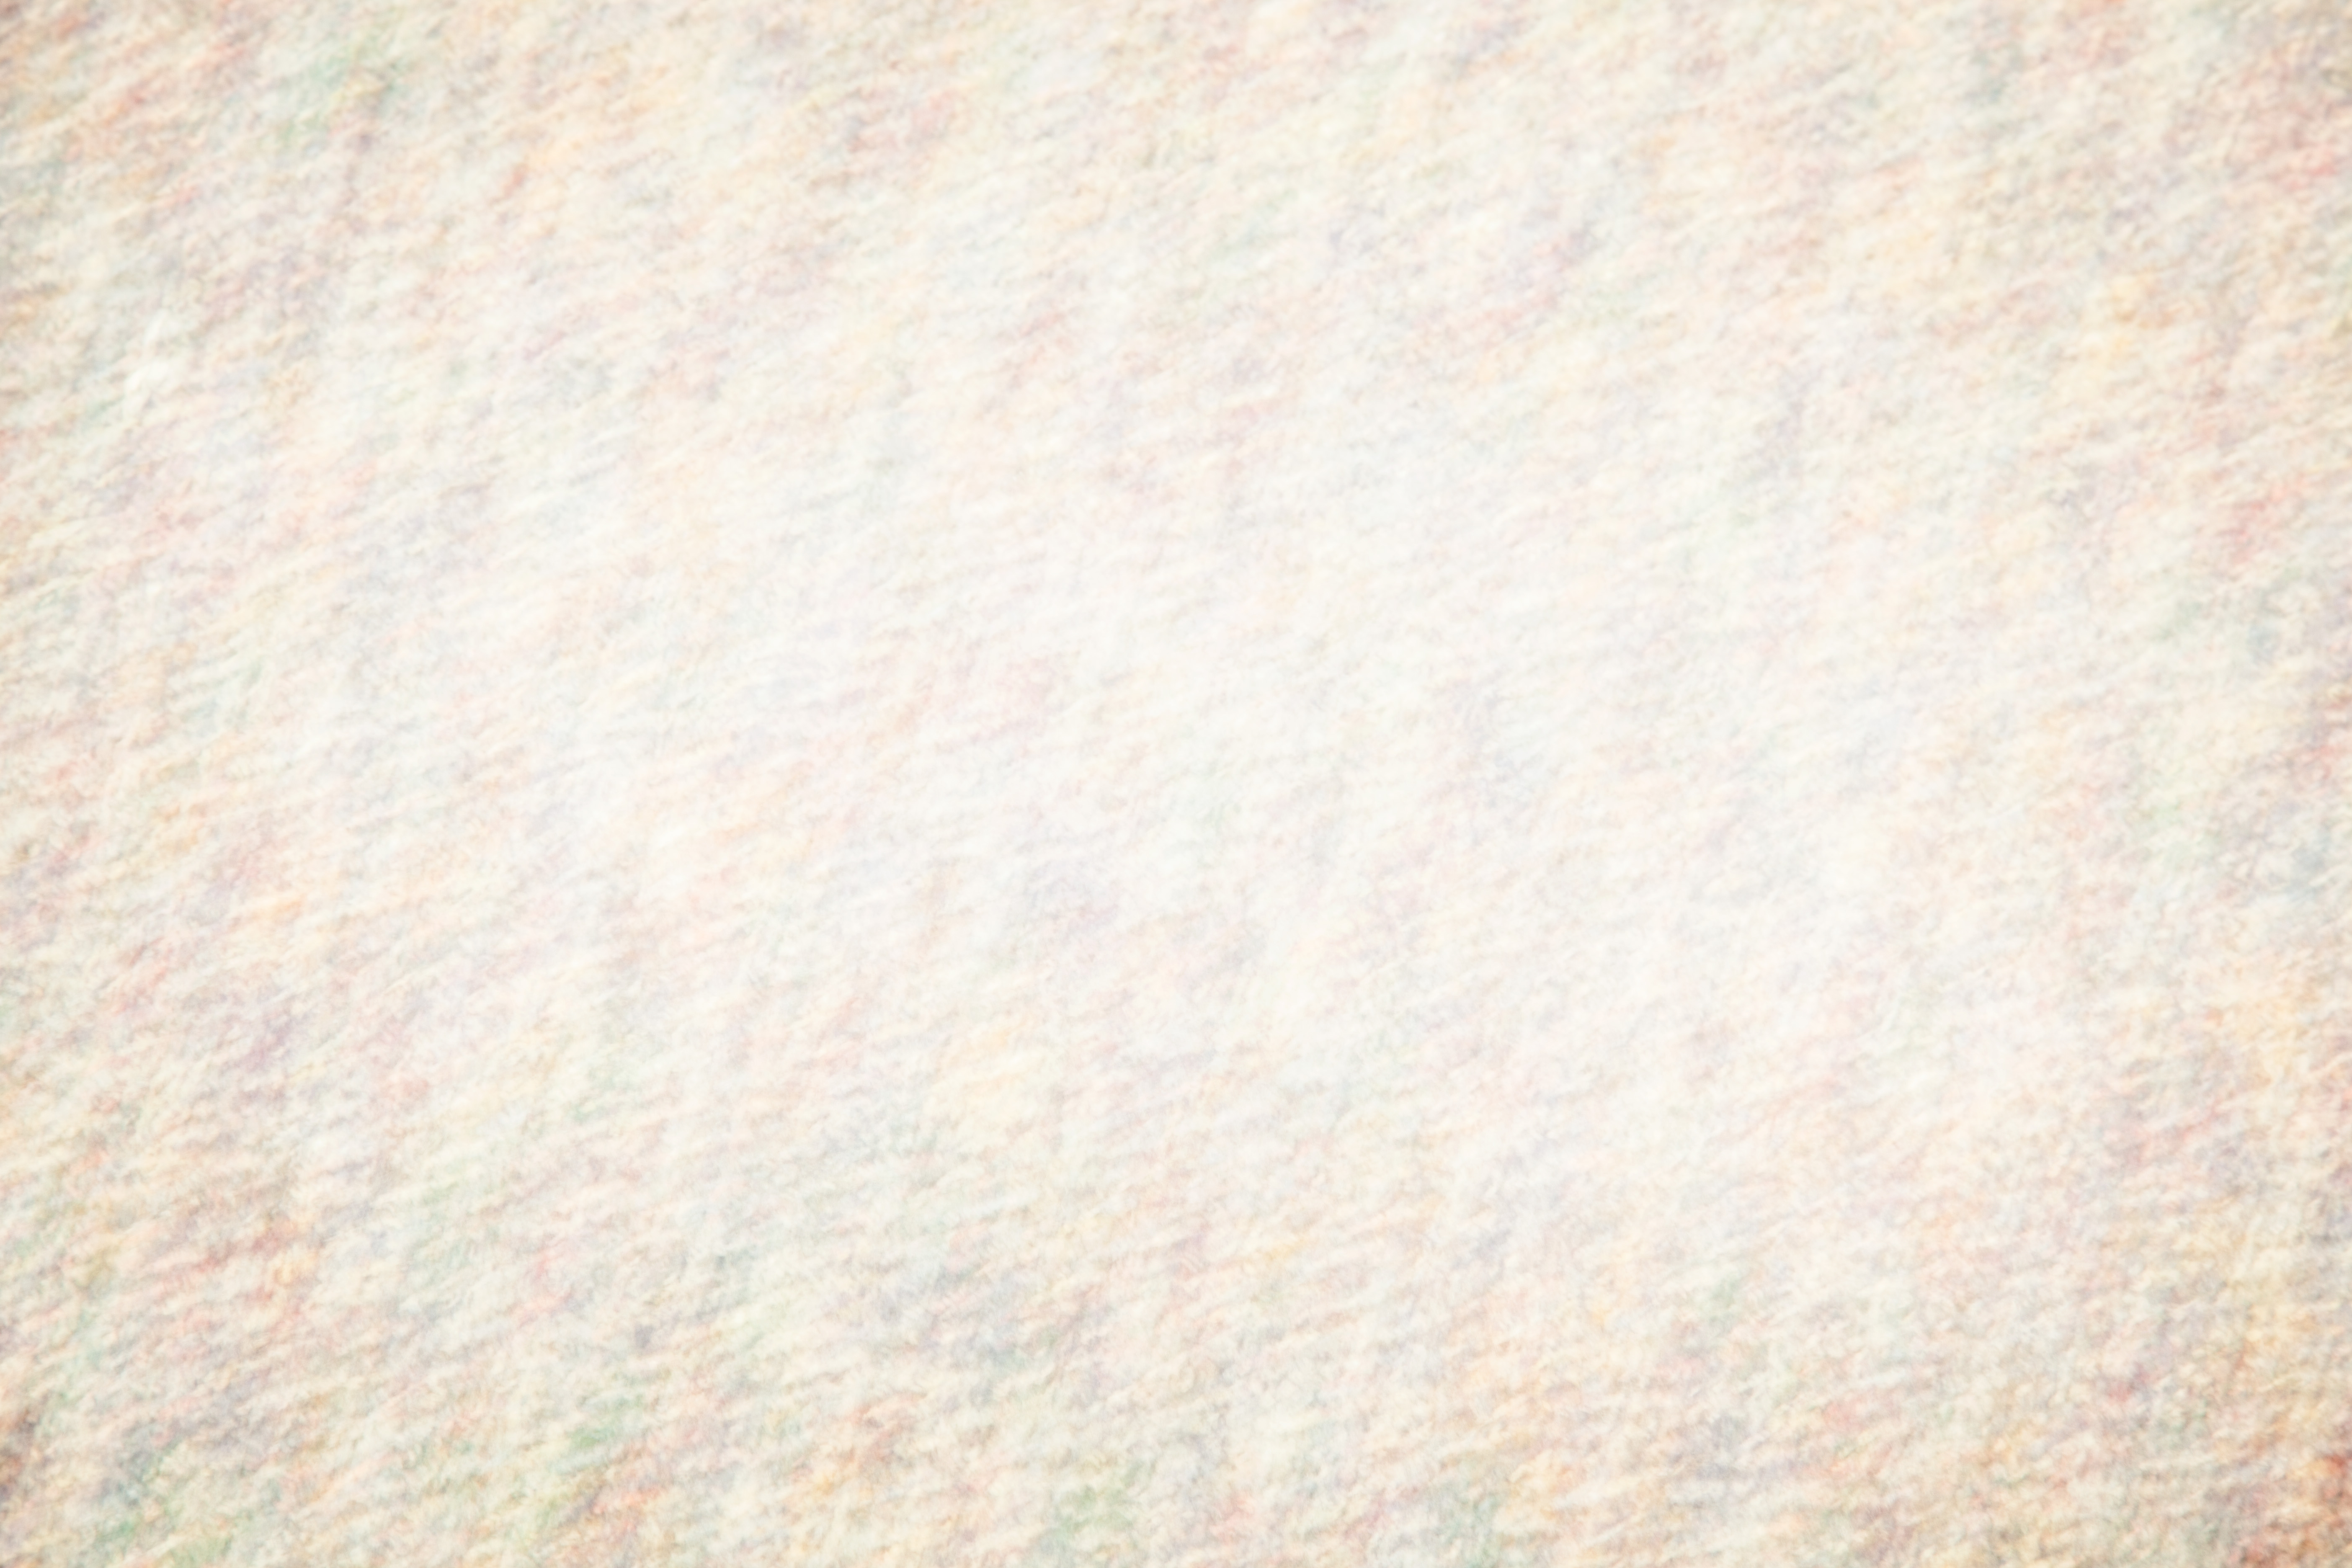
wood, texture, floor, pattern, material, textile, skin, plaster, flooring